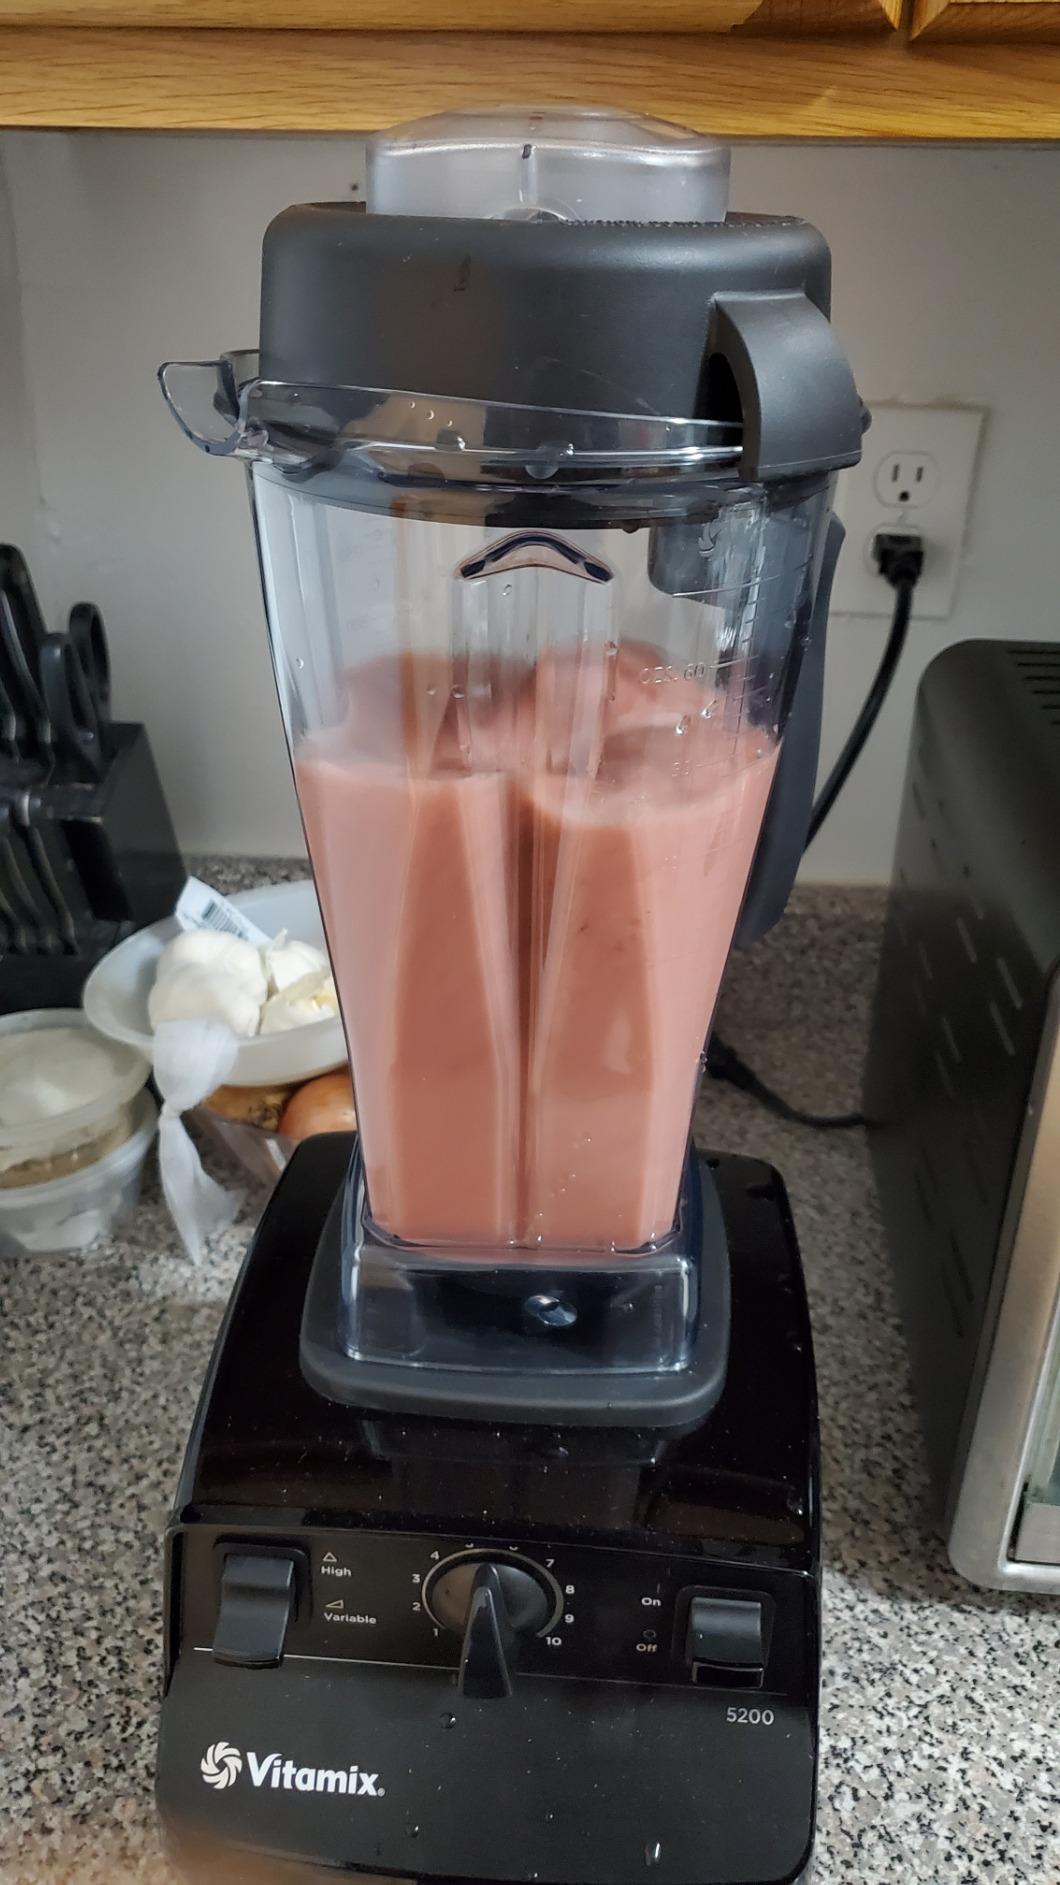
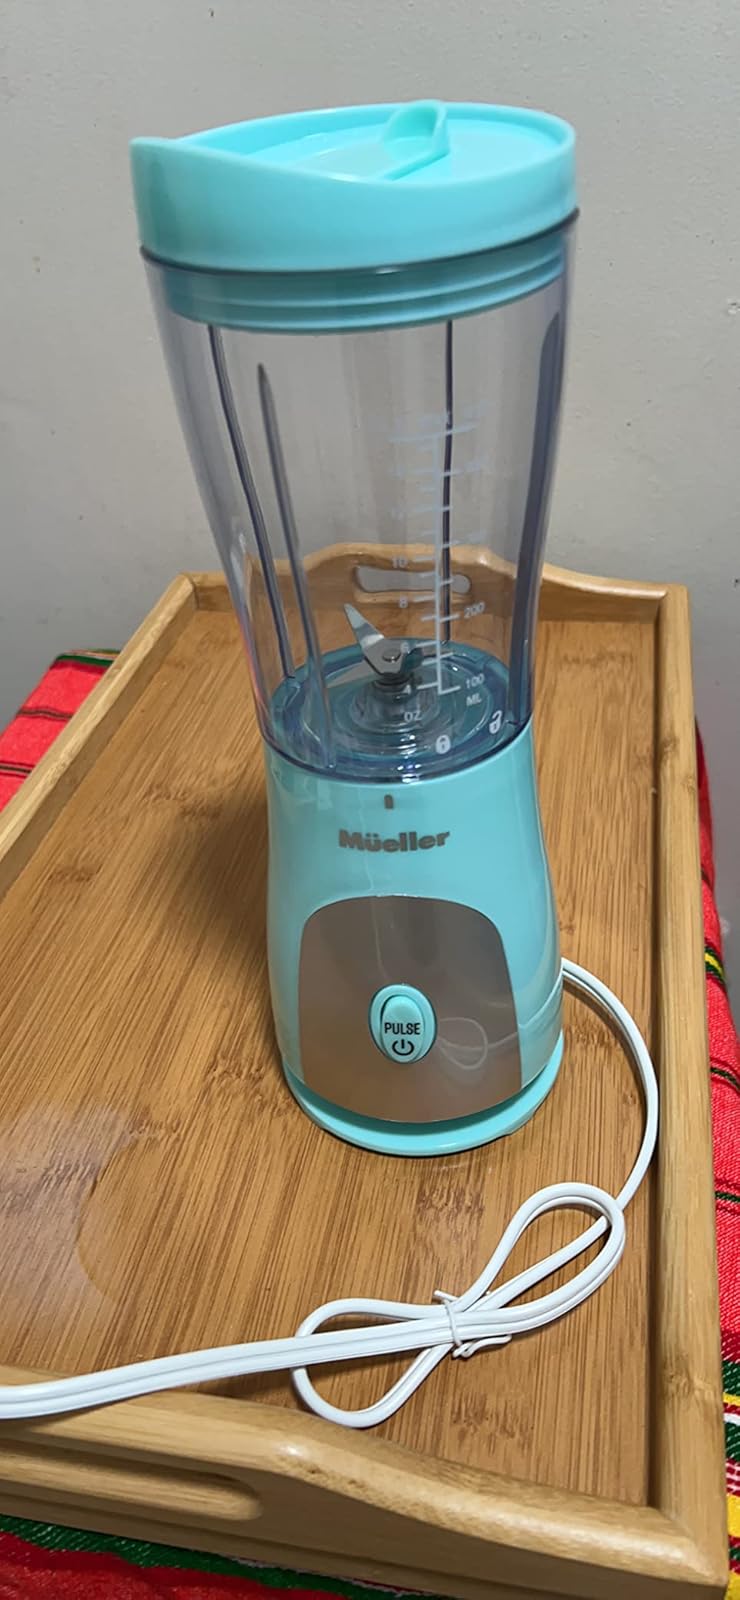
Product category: items_blender
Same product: no